Sanctuary of the Virgin of Taburnus

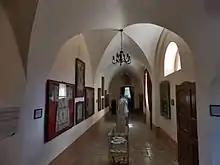
The cloister

In 1494 a convent was built by the grandchild of Carlo Carafa, at the time count of Airola and bearing the same name, both out of devotion, and because of the growing fame of the place, to ingratiate the devoted populace.